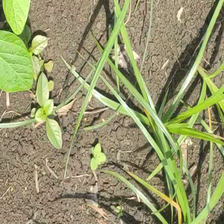
Weed species: Lavhala_(Cyperus_Rotundus)